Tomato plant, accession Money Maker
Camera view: horizontal (90 deg, fisheye); turntable rotation: 180 degrees
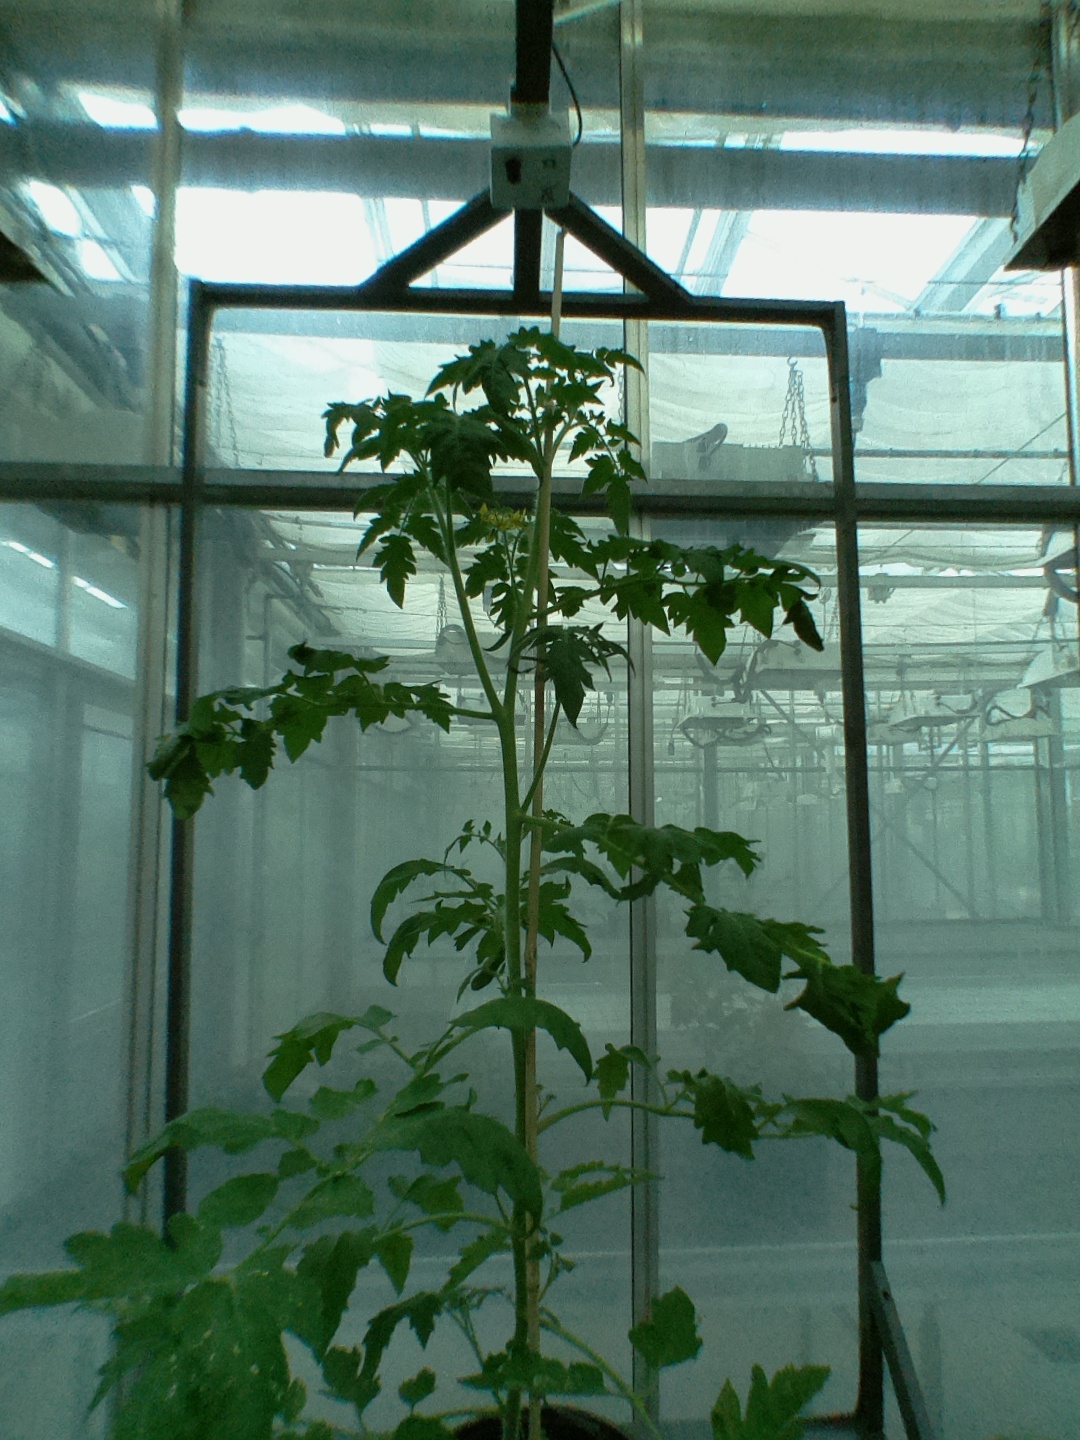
BBCH growth stage 63: 30%-40% of flowers open